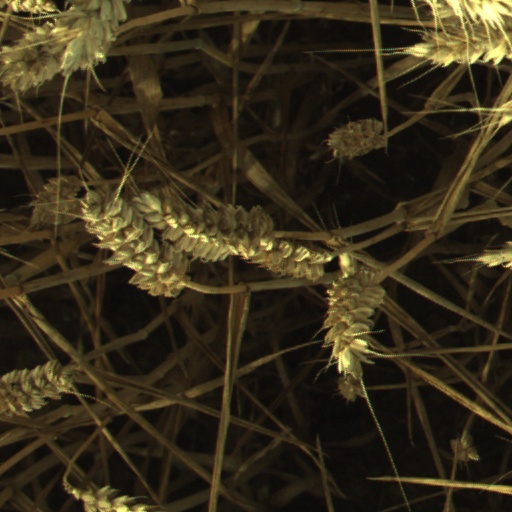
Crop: wheat